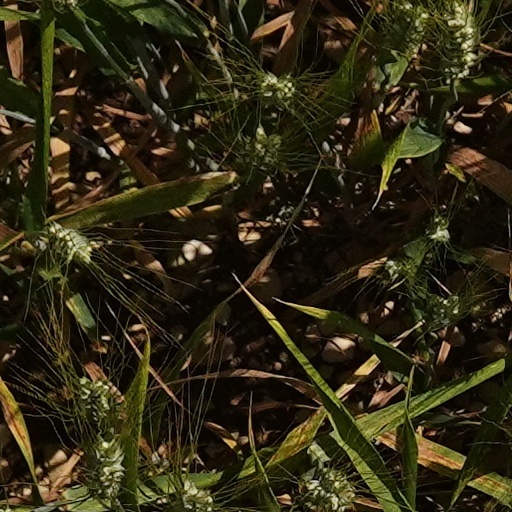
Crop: wheat